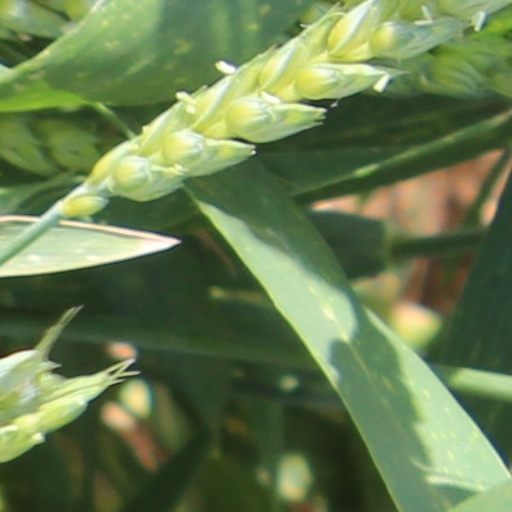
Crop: wheat